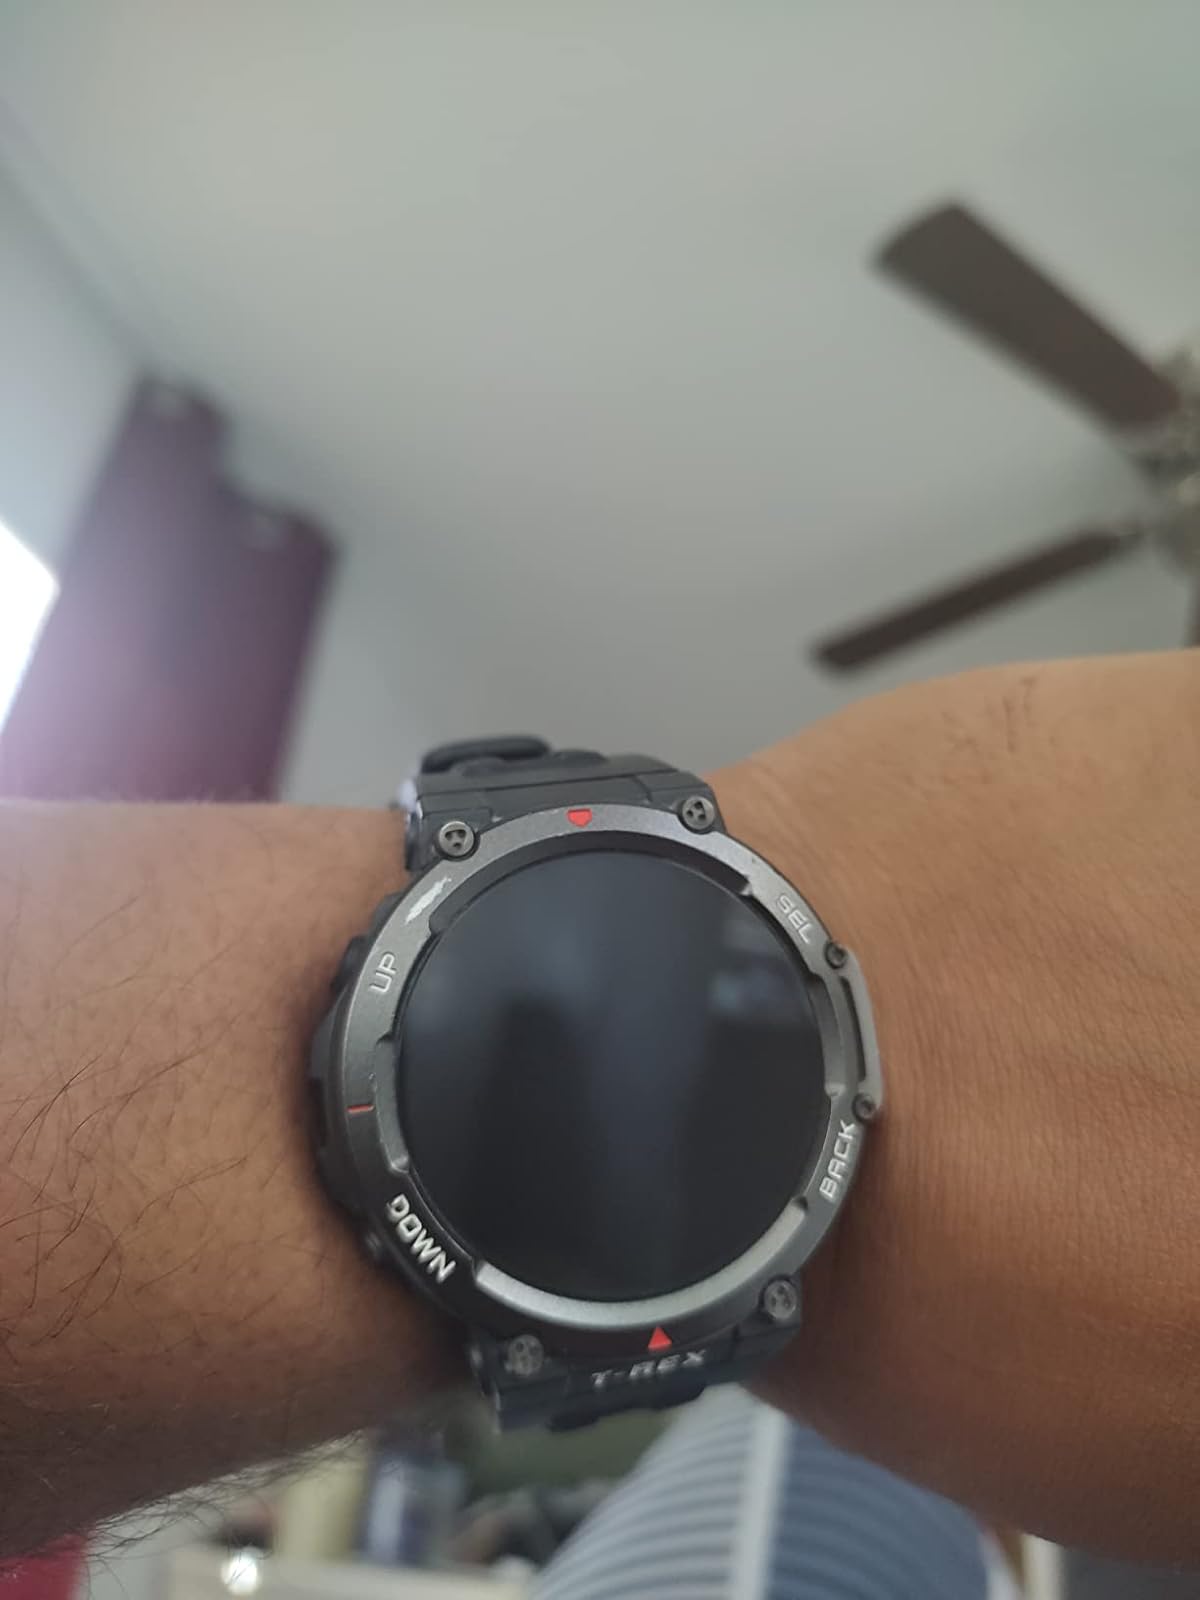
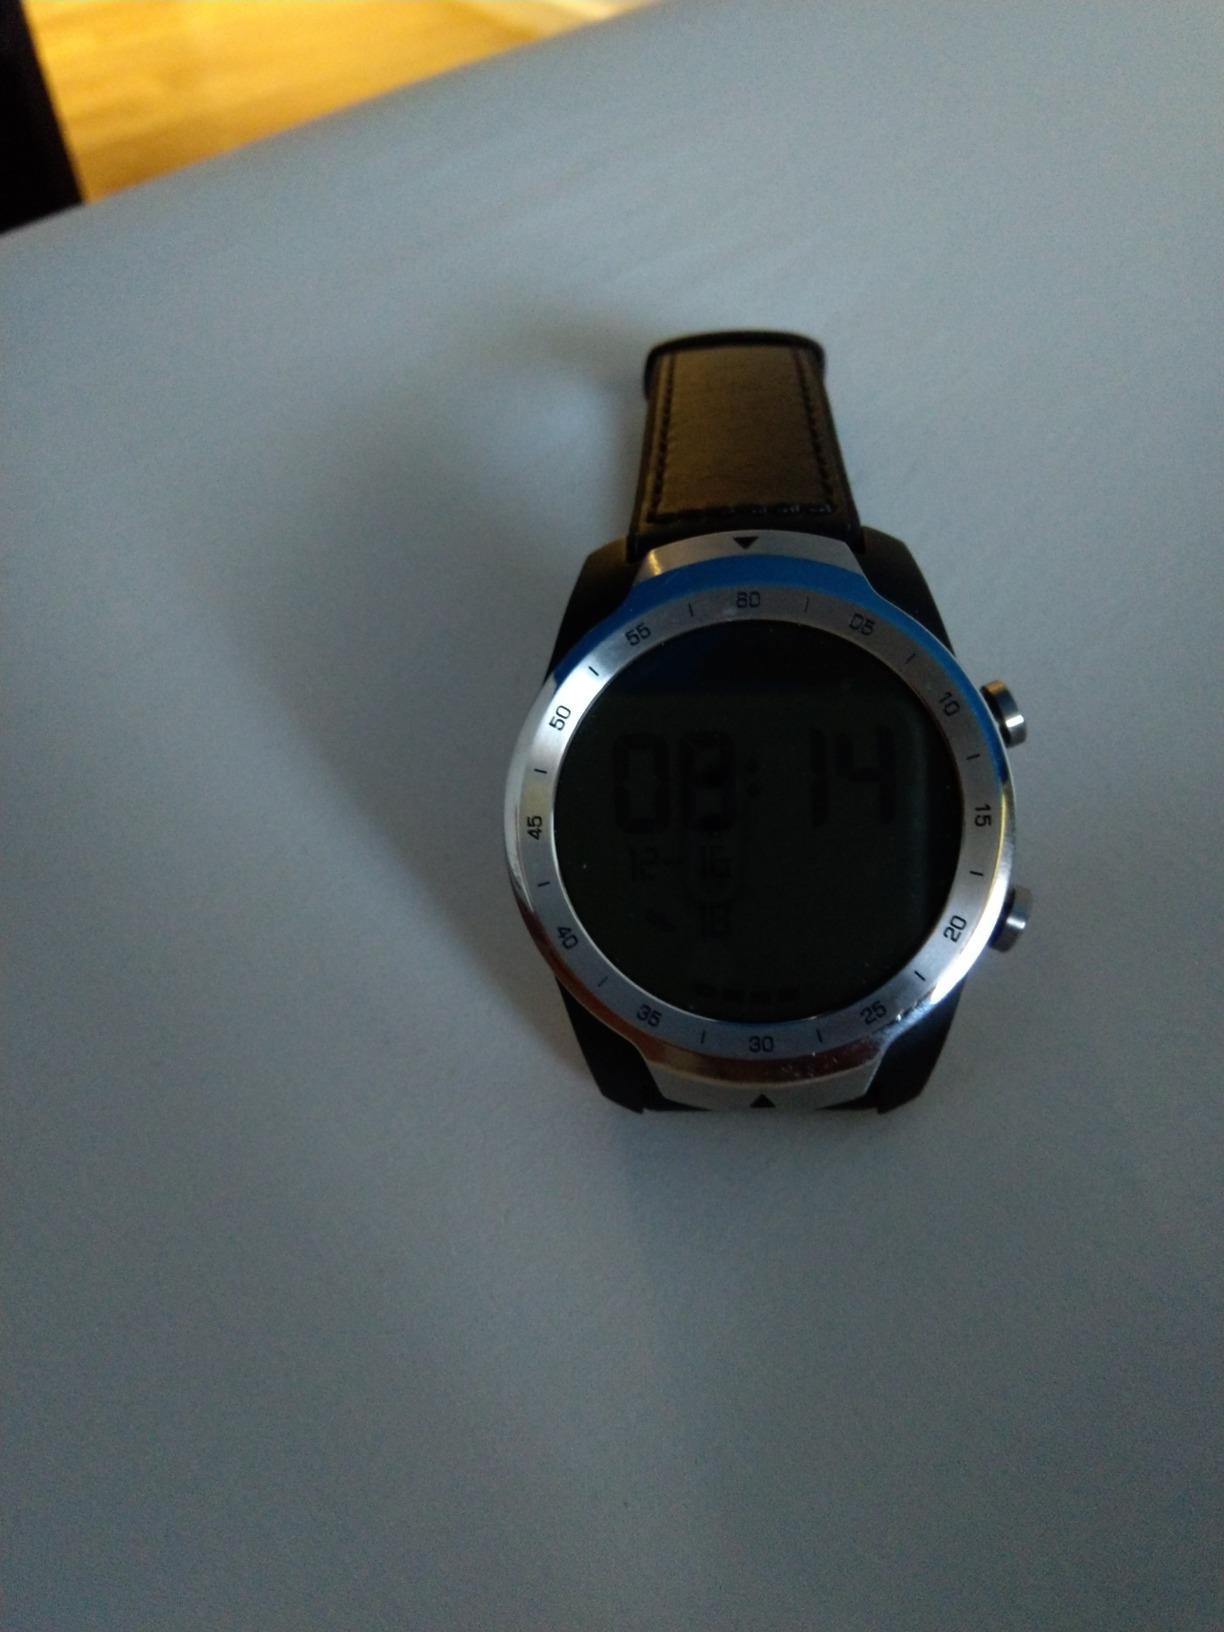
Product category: smartwatch
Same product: no